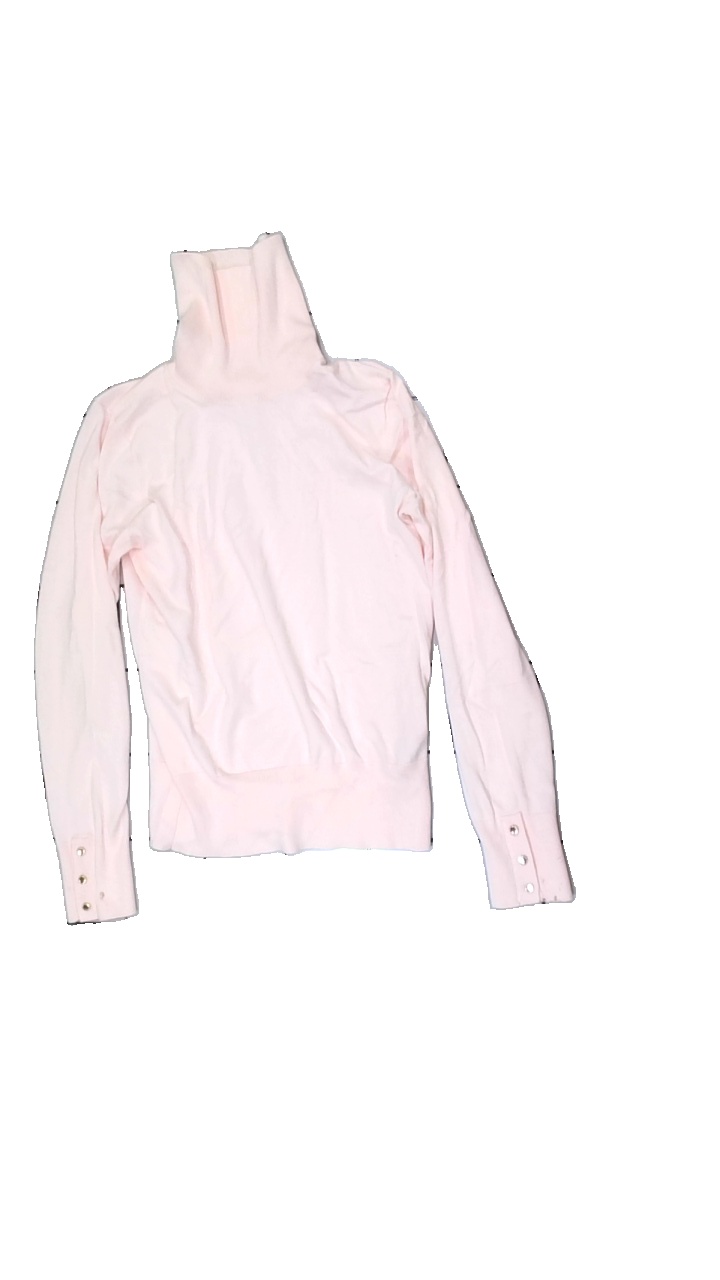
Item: Top (Ladies)
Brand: Lindex
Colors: Pink
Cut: Regular, Tight
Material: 92% viscose, 8% elastane
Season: All
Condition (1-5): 3
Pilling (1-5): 4
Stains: Minor
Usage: Export
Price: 50-100